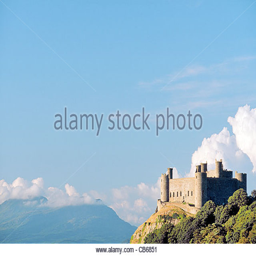
castle on the west coast .